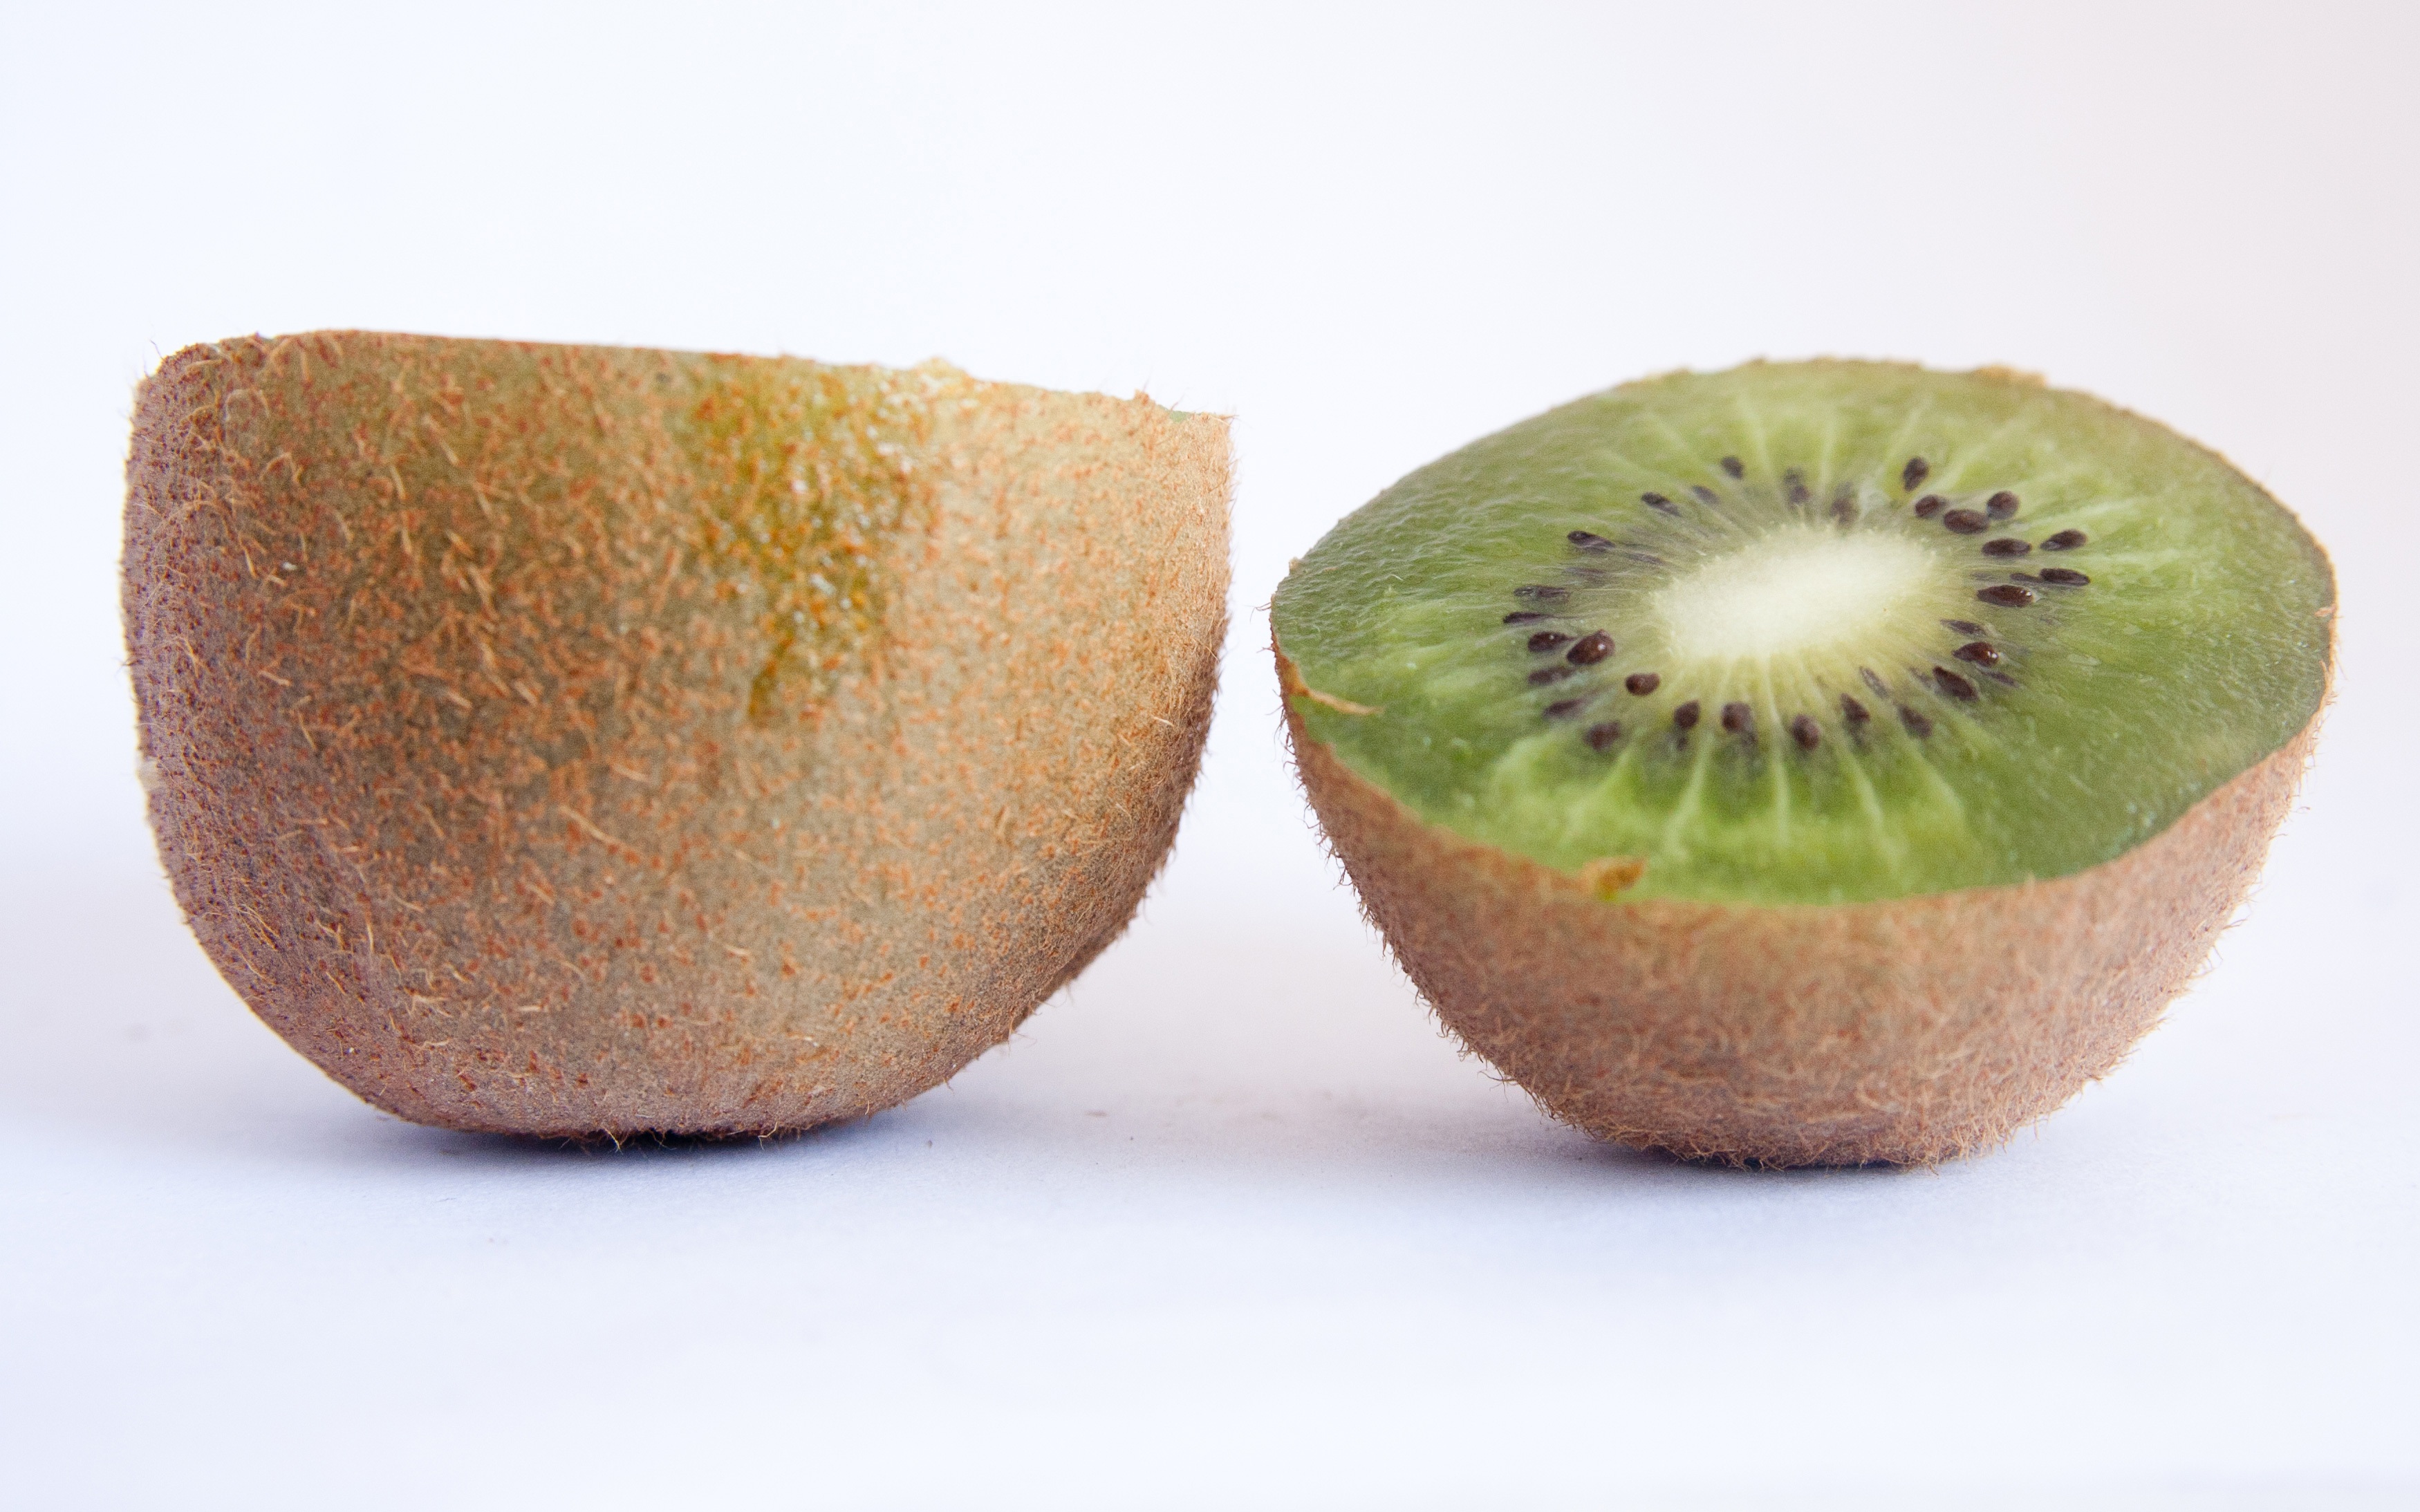
plant, fruit, sweet, ripe, food, green, produce, tropical, fresh, juicy, healthy, snack, dessert, cut, coconut, kiwi, vitamin, nutrition, tasty, hairy, vegetarian, refreshment, raw, exotic, diet, organic, sliced, flightless bird, kiwifruit